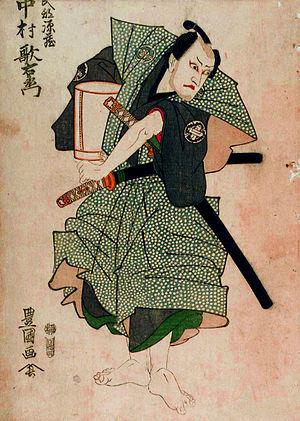
Nakamura Utaemon III, né le 31 mars 1778 – mort le 13 septembre 1838, est un comédien du théâtre kabuki, membre important d'une famille de comédiens originaires de la région de Keihanshin.